Answer in natural language. Which object is closer to black rectangular stone countertop, block colour dresser or black colour television? Choose between the following options: block colour dresser or black colour television
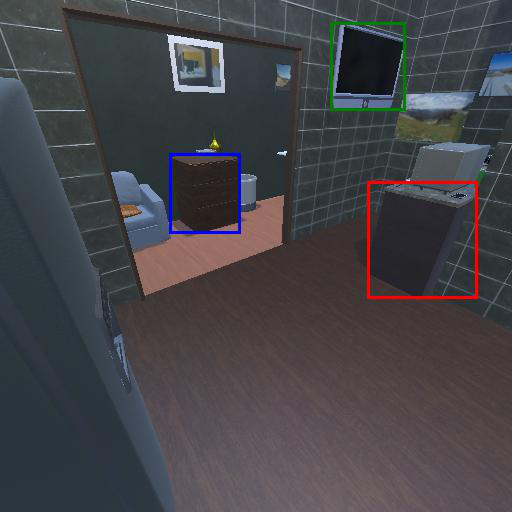
<answer>black colour television</answer>